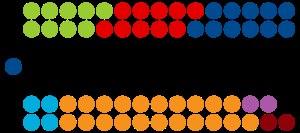
Cet article donne la liste des 60 députés luxembourgeois de la législature 2018-2023 de la Chambre des députés du Luxembourg.